John Logie Baird

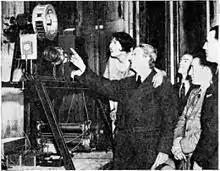
Baird demonstrating his mechanical television system in New York, 1931

On 26 January 1926, Baird gave the first public demonstration of true television images for members of the Royal Institution and a reporter from "The Times" in his laboratory at 22 Frith Street in the Soho district of London, where Bar Italia is now located. Baird initially used a scan rate of 5 pictures per second, improving this to 12.5 pictures per second c.1927. It was the first demonstration of a television system that could scan and display live moving images with tonal graduation.